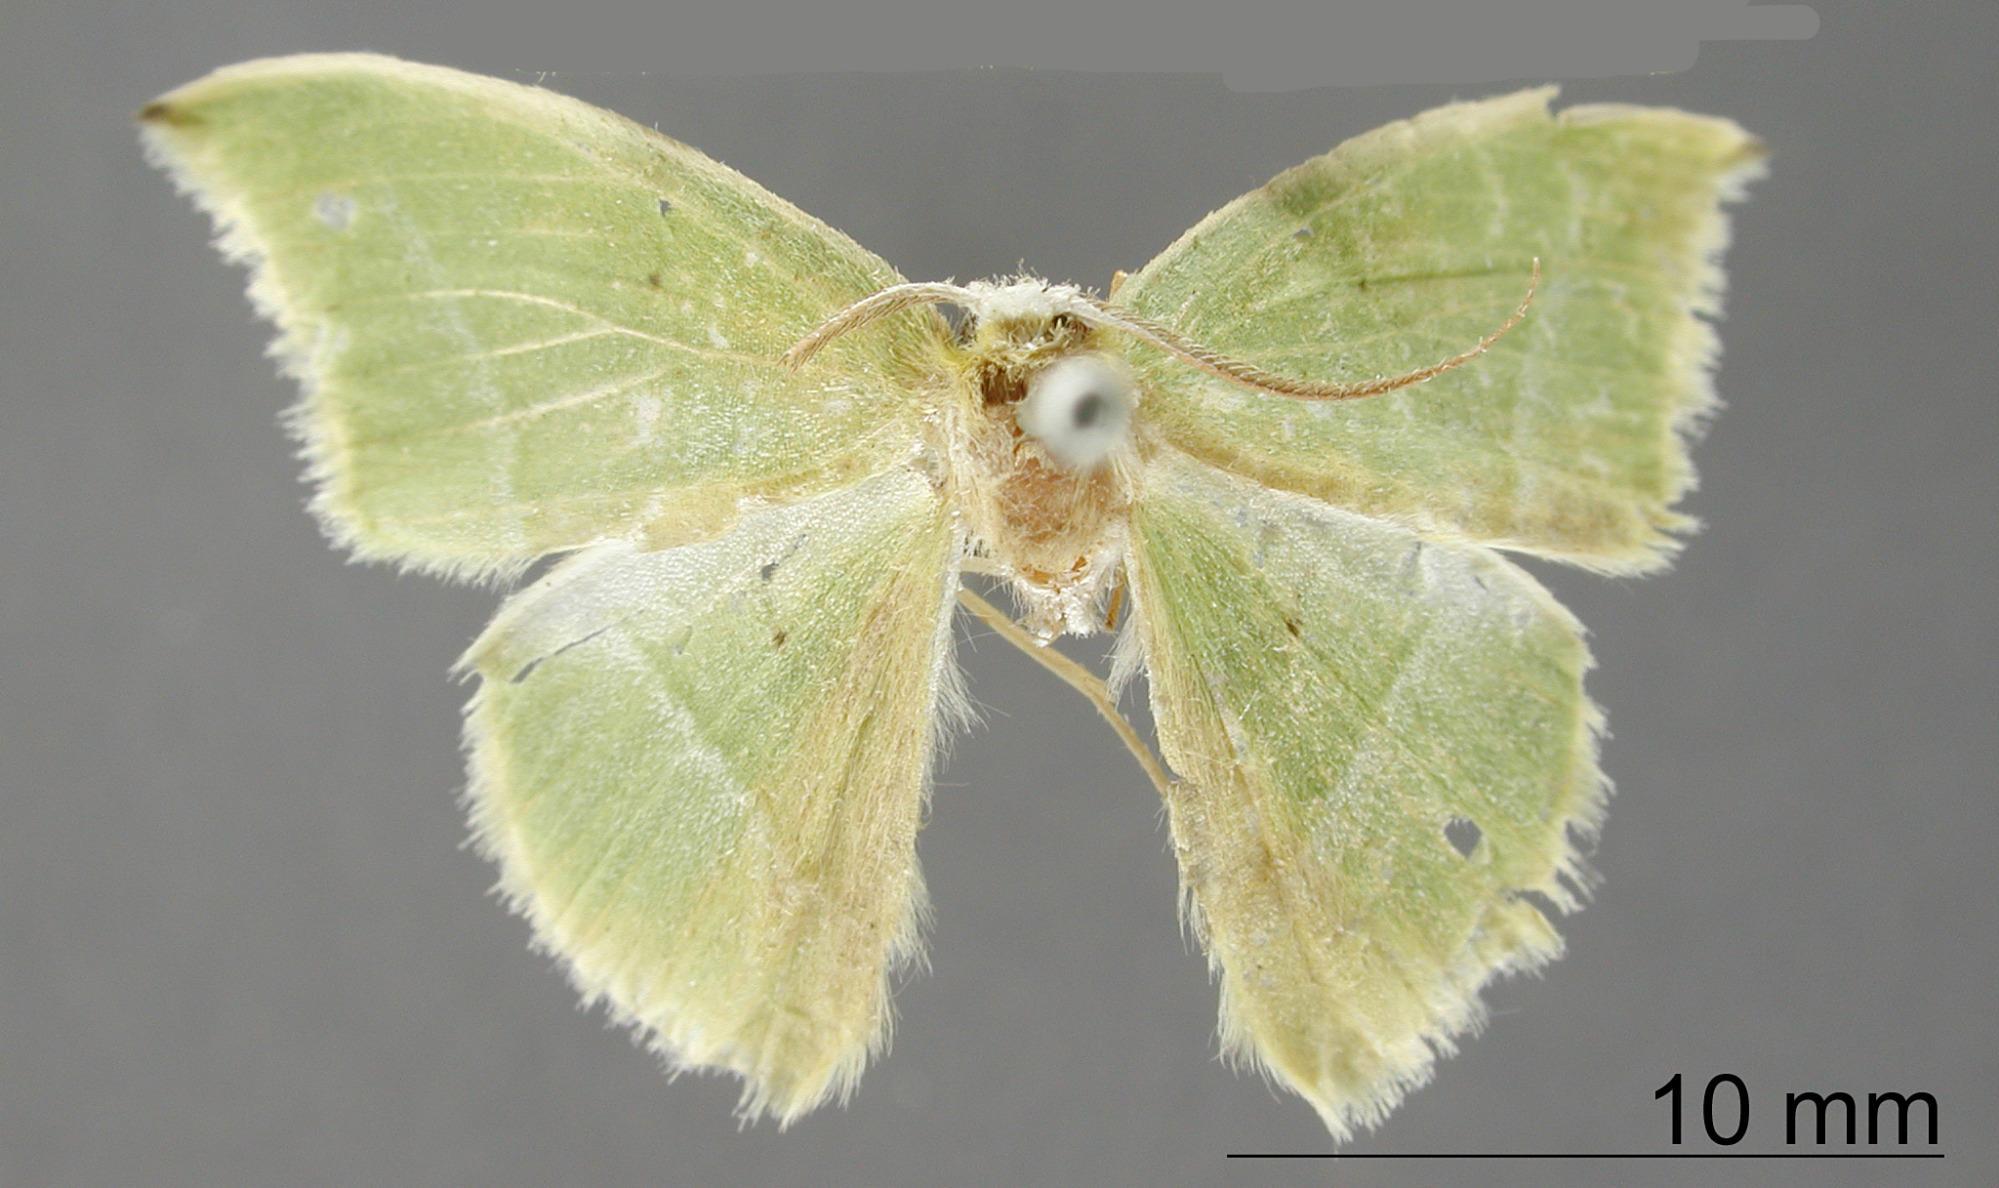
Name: Nemoria nigroapicalis
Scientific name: Nemoria nigroapicalis Dognin, 1900
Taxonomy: Animalia, Arthropoda, Insecta, Lepidoptera, Geometridae, Geometrinae
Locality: Popayan, Cauca, Colombia
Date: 1897